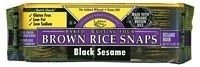
Item Name: EDWARD & SONS SNAPS BLCK SESAME W BRWN RICE, 3.5 OZ, PK- 12
Value: 42.0
Unit: Fl Oz

Price: 29.15